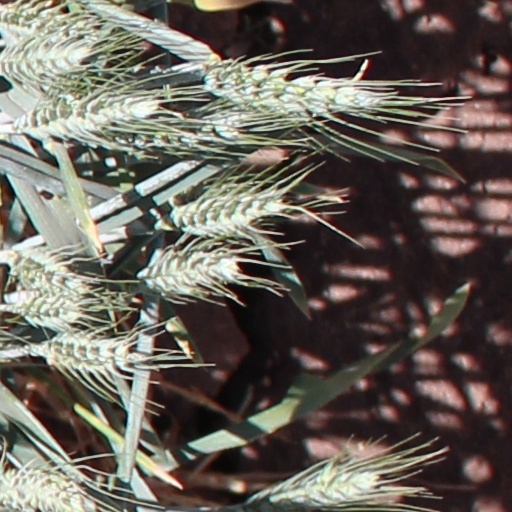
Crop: wheat